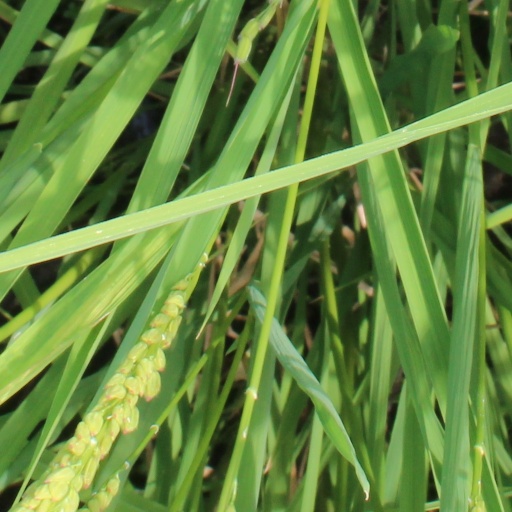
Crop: rice